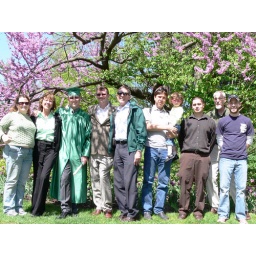
group photo under a red bud tree